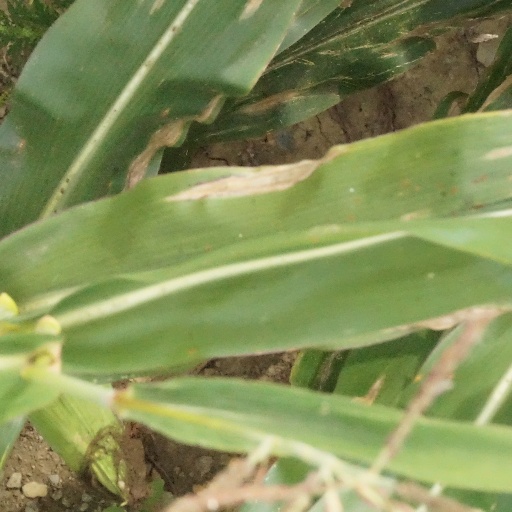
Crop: maize; corn